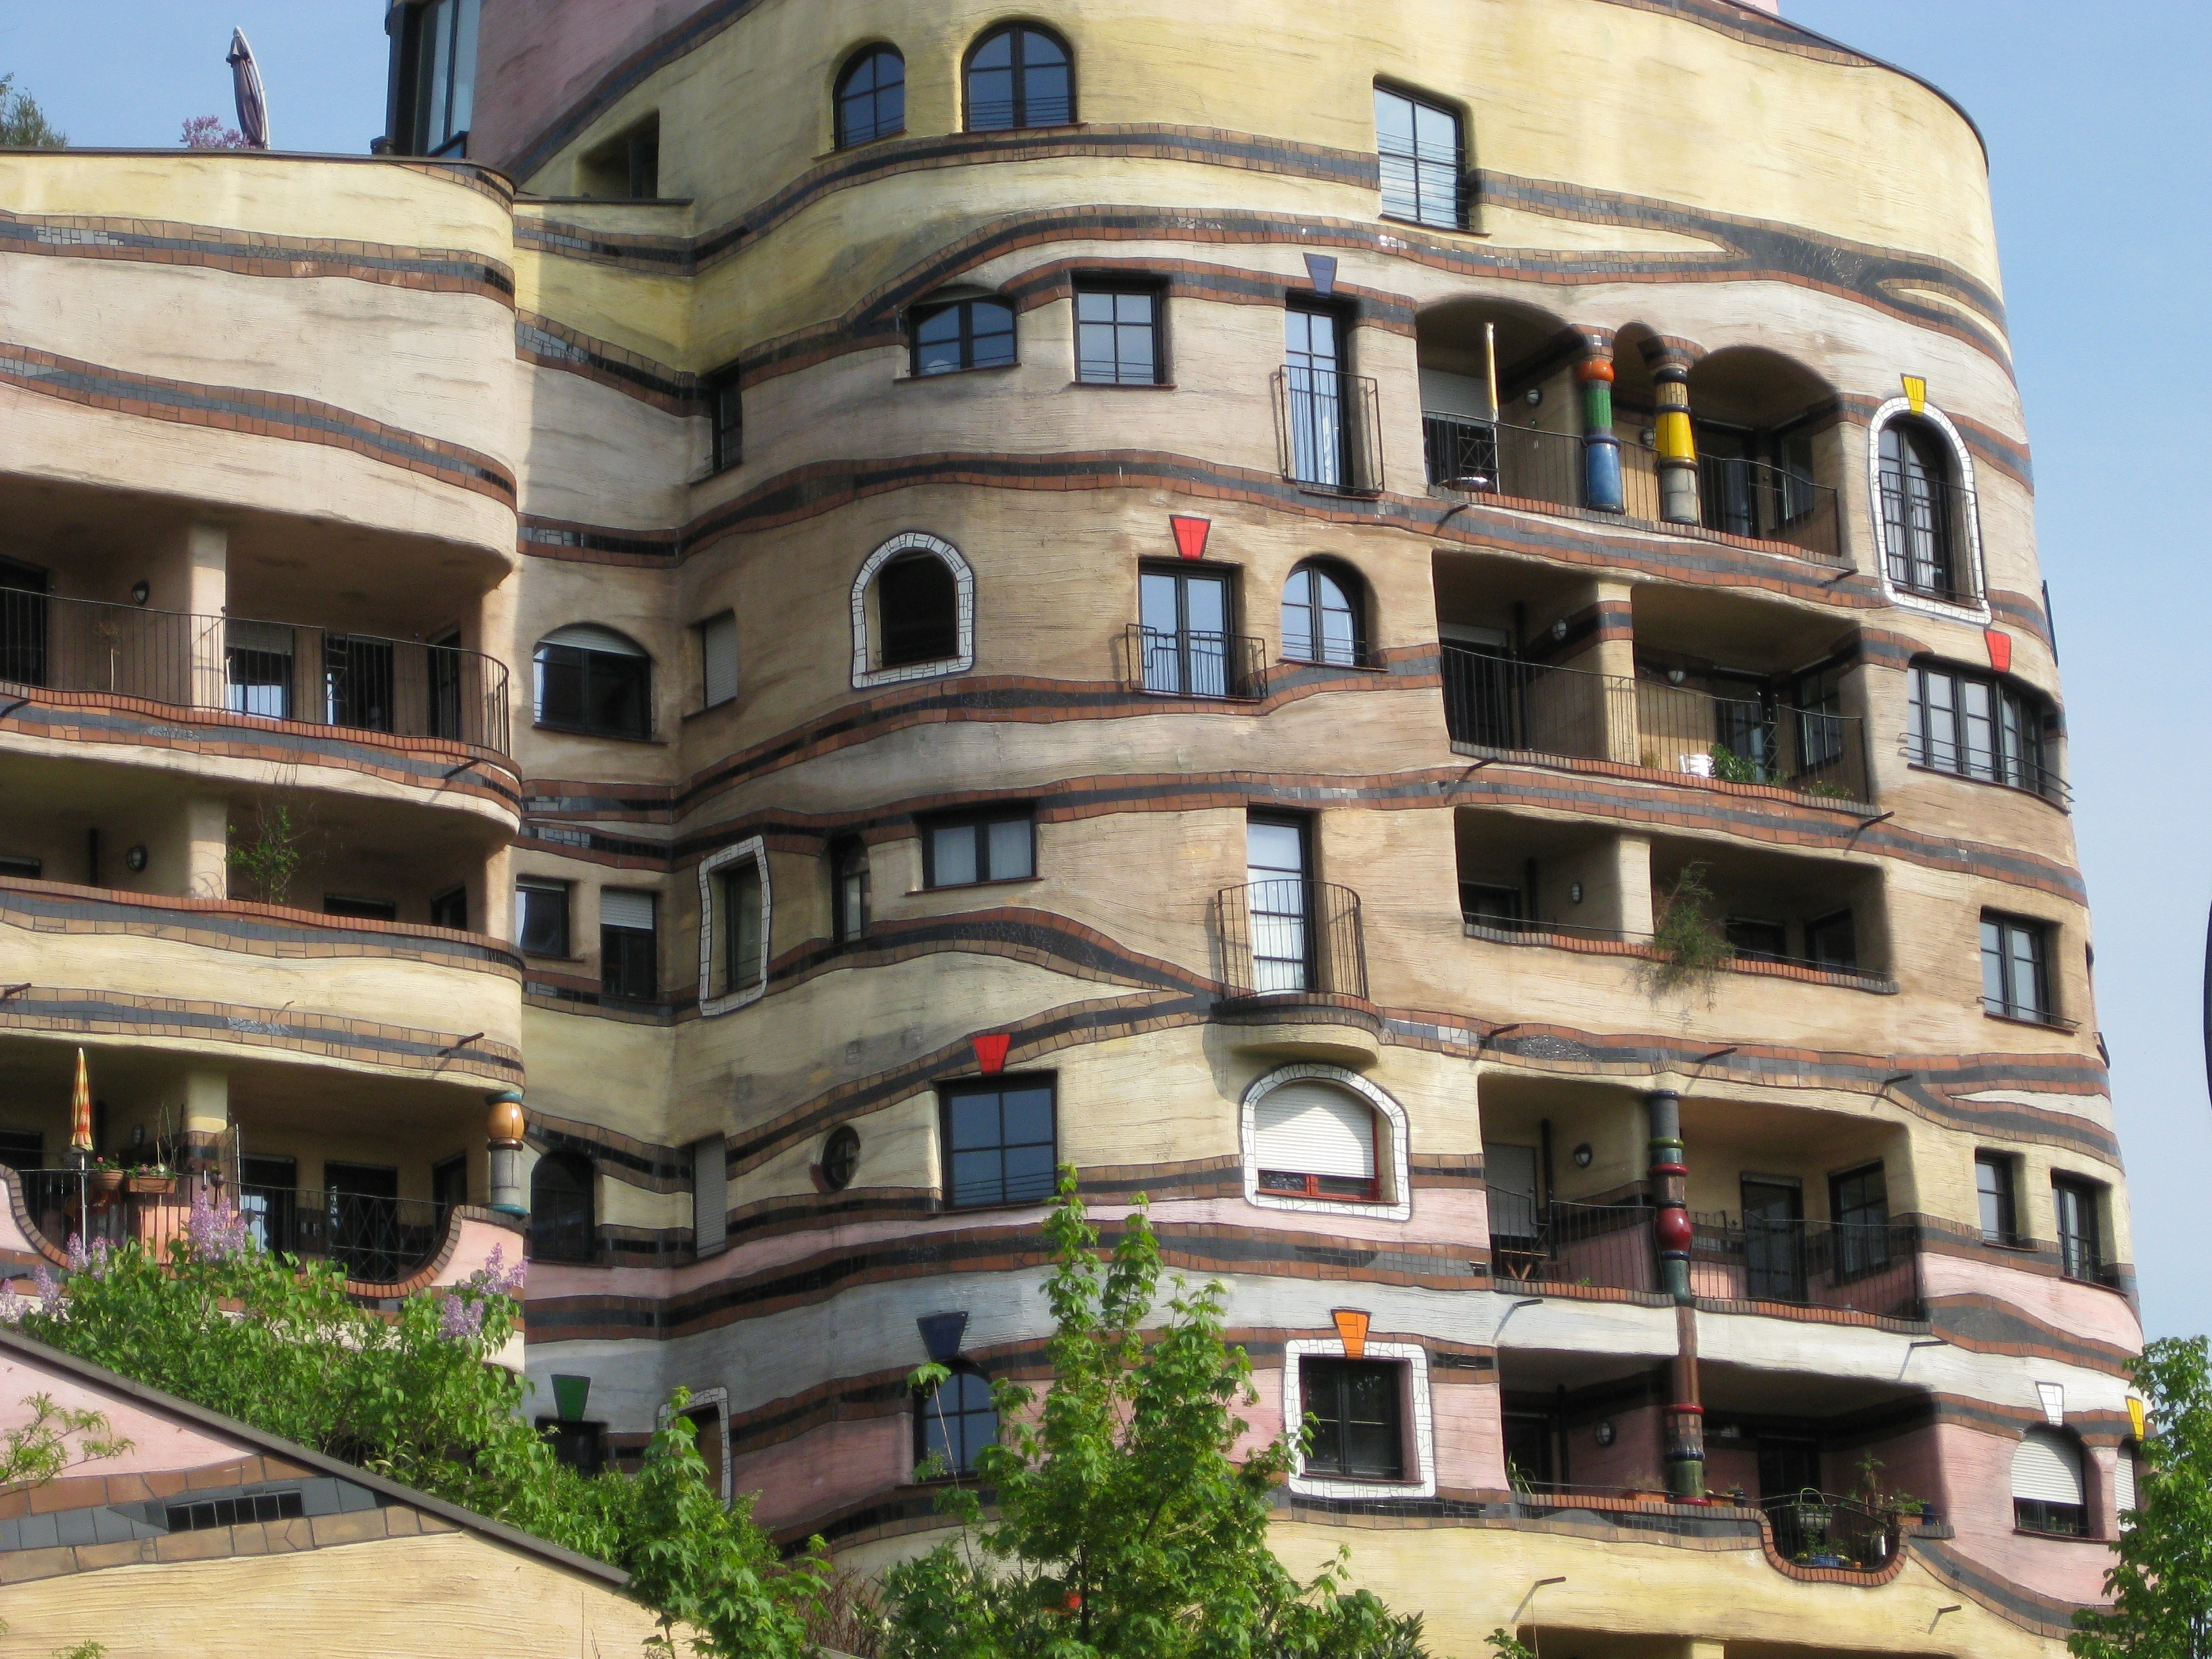
architecture, mansion, house, building, home, facade, property, apartment, tower block, germany, estate, darmstadt, condominium, neighbourhood, hundertwasser, residential area, waldspirale